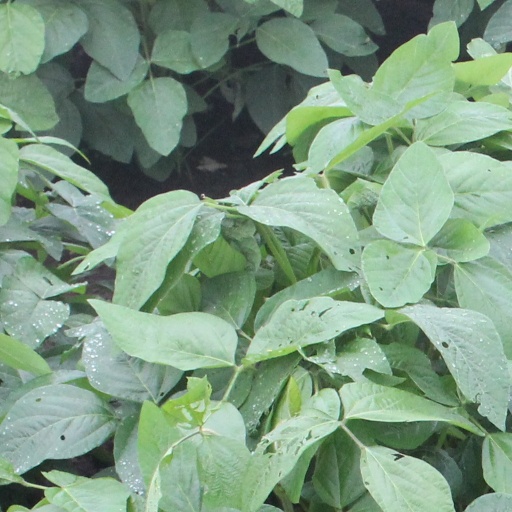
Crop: soybean